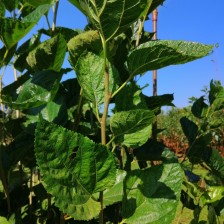
Variety: BlackOodTurkey